Necromancer (video game)

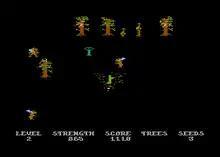
First stage: The Forest (Atari 8-bit)

Illuminar stands fixed in the middle of the screen. Moving the joystick controls his "wisp", a magical boomerang-like device. Pressing the fire button plants a seed that will slowly grow into a tree in several stages to adulthood. Ogres appear from both sides of the screen, walking across it horizontally. If they walk over an immature tree, it shrinks back one stage of growth, eventually disappearing. Spiders occasionally appear and move randomly about the screen. If they move over a fully grown tree, it becomes poisoned, and will eventually die. Both enemies can be killed by touching them with the wisp, which will also cure poisoned trees.